Ash (chemistry)

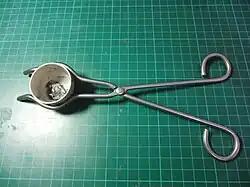
A crucible and tongs, on a green mat.

The ash content of a sample is a measure of the amount of inorganic noncombustible material it contains. The residues after a sample is completely burnt - in contrast to the ash remaining after incomplete combustion - typically consist of oxides of the inorganic elements present in the original sample. Ash is one of the components in the proximate analysis of biological materials, consisting mainly of salty, inorganic constituents. It includes metal salts which are important for processes requiring ions such as Na (sodium), K (potassium), and Ca (calcium). It also includes trace minerals which are required for unique molecules, such as chlorophyll and hemoglobin.